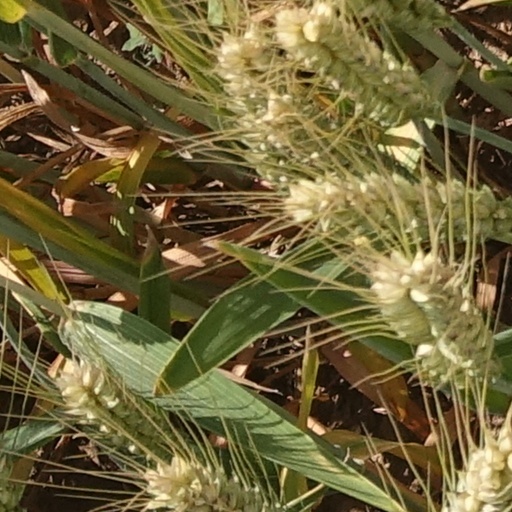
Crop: wheat